Mpox in Nigeria

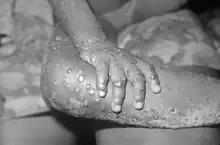
Mpox in 1971

When the first cases of human mpox were identified in the Democratic Republic of Congo, Liberia and Sierre Leone in 1970, there were no detected cases in Nigeria, and surveillance of several non-human primates in Nigeria did not identify any monkeypox virus. Two cases of human mpox infections were identified in Nigeria in 1971. The first human case of mpox in Nigeria was confirmed on 4 April in a 4-year-old girl in Ihie-Imuduru village in Abia State. This case was significant, as her mother's subsequent infection was reported as the first suspected human-to-human transmission of mpox in history. After 1971, only a few sporadic cases were reported, with the third case diagnosed in November 1978 in Oyo State.